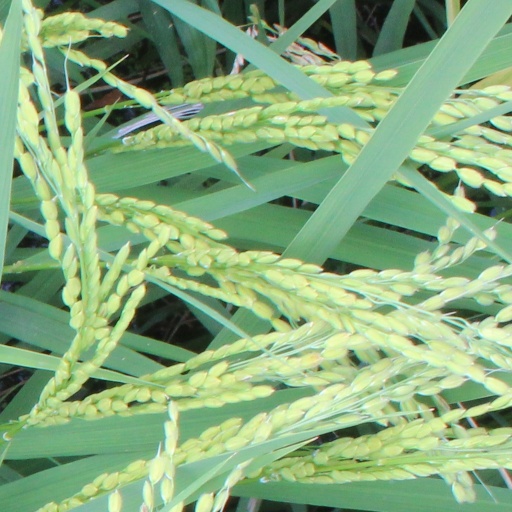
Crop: rice